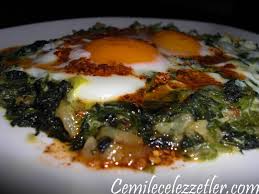
Yemek: ispanak